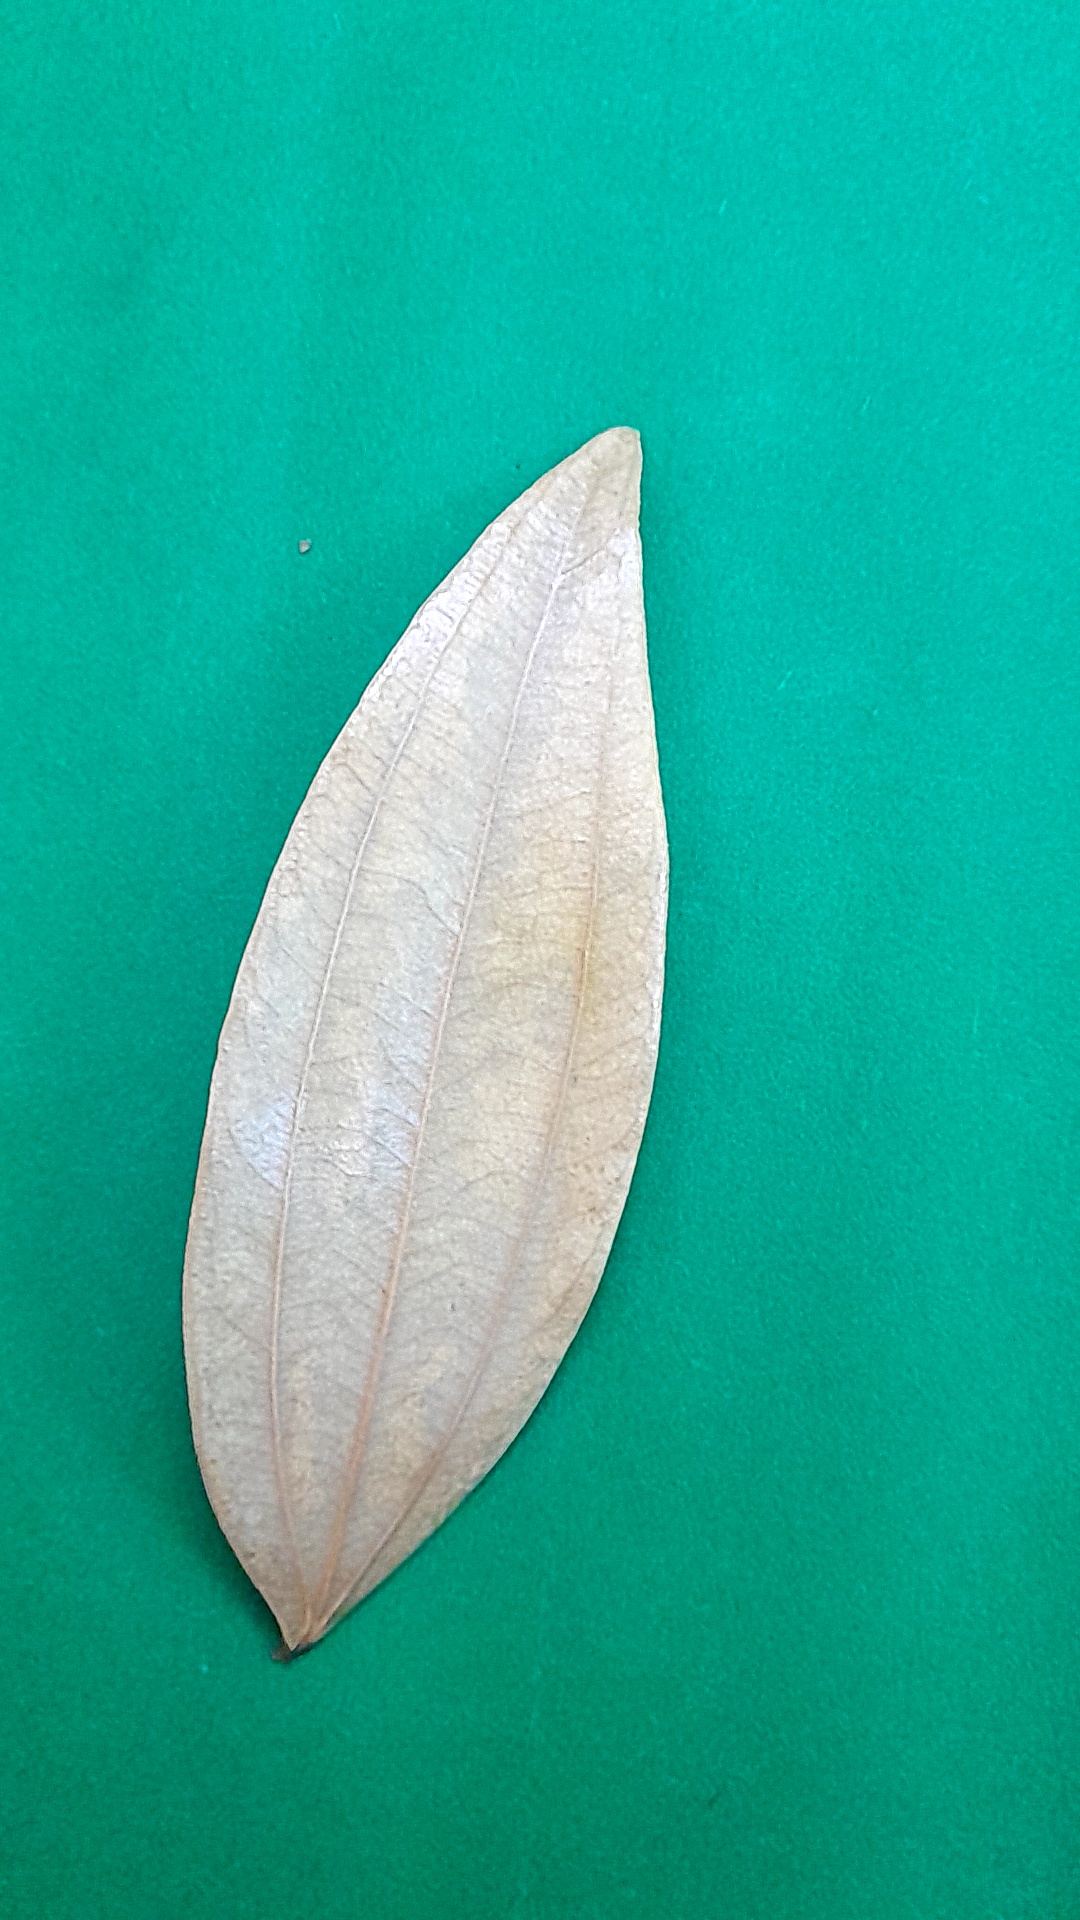
Label: Dry Leaf